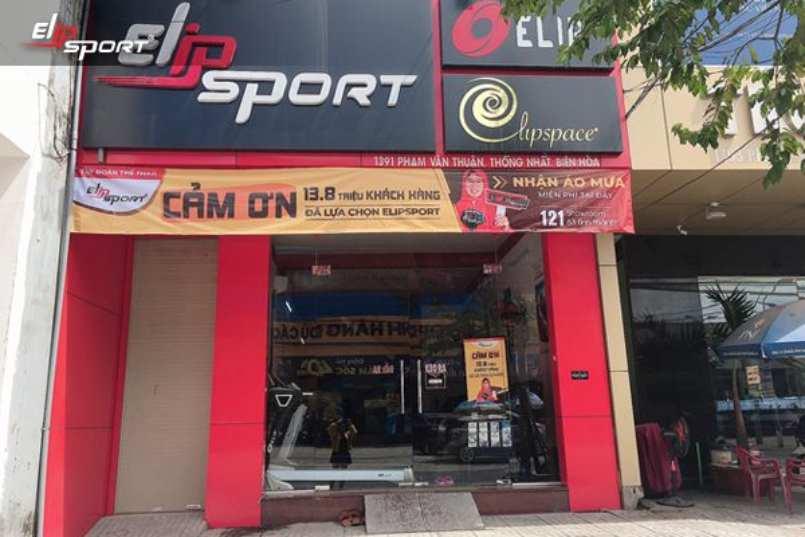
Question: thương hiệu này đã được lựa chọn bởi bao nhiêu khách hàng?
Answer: thương hiệu này đã được lựa chọn bởi 13. 8 triệu khách hàng